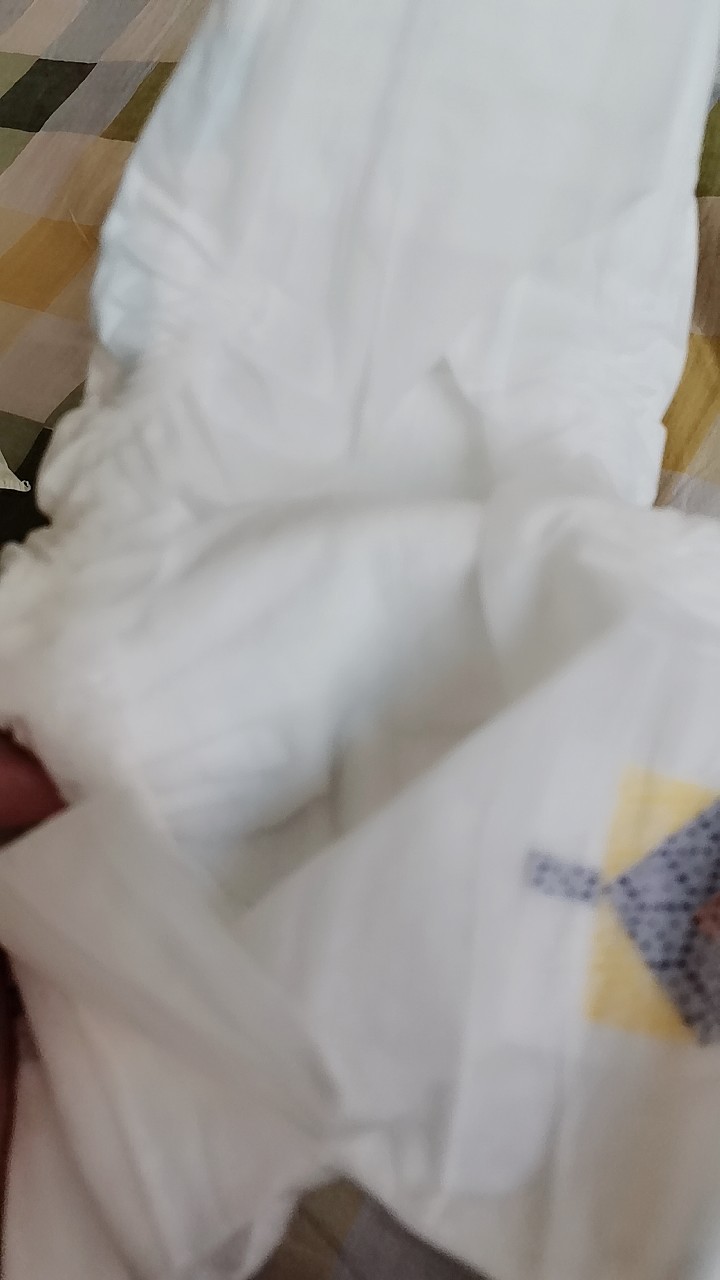
Label: trash